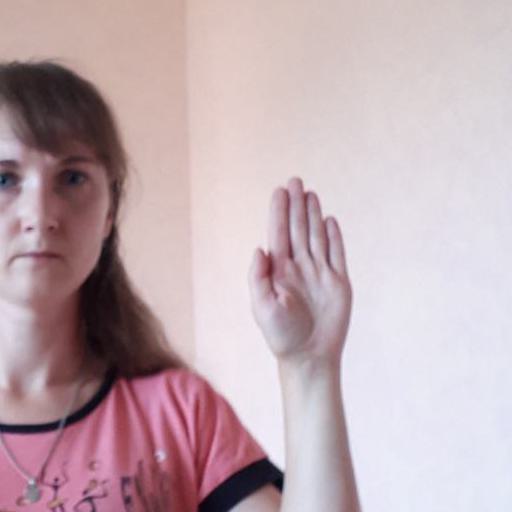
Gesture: stop